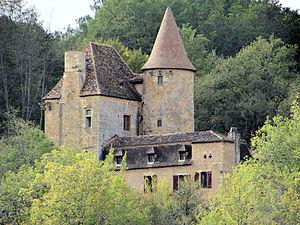
Belvès - Manoir de Pech Godou
Cet article recense les monuments historiques de l'arrondissement de Sarlat-la-Canéda, dans le département de la Dordogne, en France.
Pech Godou est situé sur la commune de Belvès, dans le département de la Dordogne.